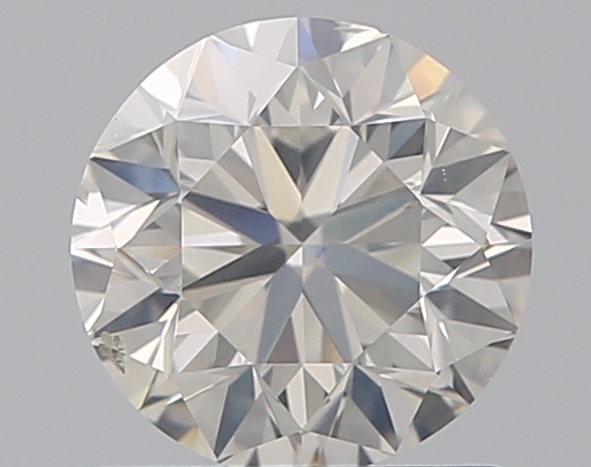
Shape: round
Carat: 0.83
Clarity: SI2
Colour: I
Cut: EX
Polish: EX
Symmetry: EX
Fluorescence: F
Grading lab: GIA
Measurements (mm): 5.95 x 5.98 x 3.75